Joseph Amasa Munk

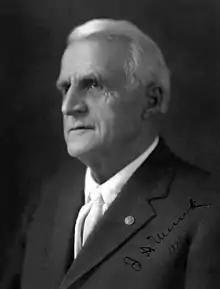
Joseph Amasa Munk in 1925

Joseph Amasa Munk (November 9, 1847 – December 4, 1927) was a Los Angeles, California, physician who had an interest in a Willcox, Cochise County, Arizona ranch, who became greatly interested in the history and lore of Arizona. He accumulated a large and important collection of books about Arizona, which he donated to the University of Arizona in Tucson. (The collection was later acquired by the Southwest Museum in Los Angeles.) He also wrote a copiously illustrated guide, "Arizona Sketches", to some of the more important landmarks in the state.